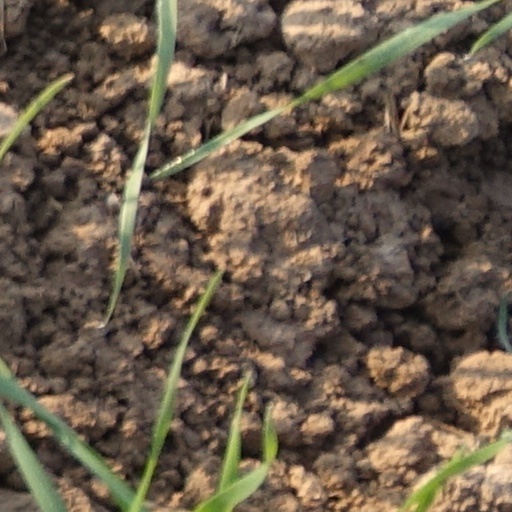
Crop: wheat